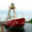
Label: ship